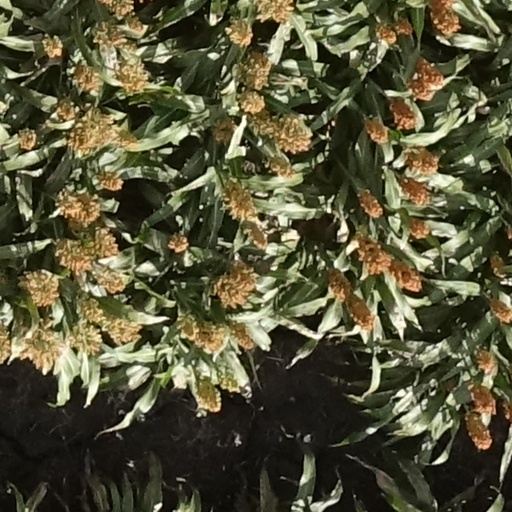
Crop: sorghum